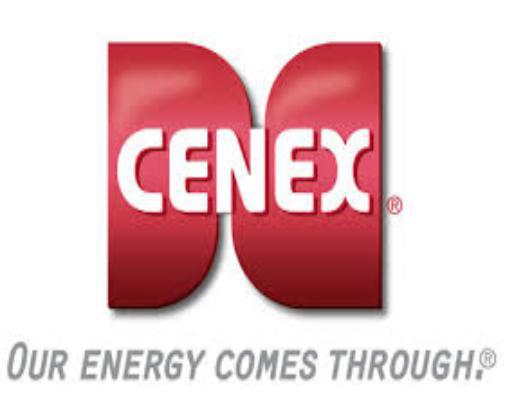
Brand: Cenex
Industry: Others